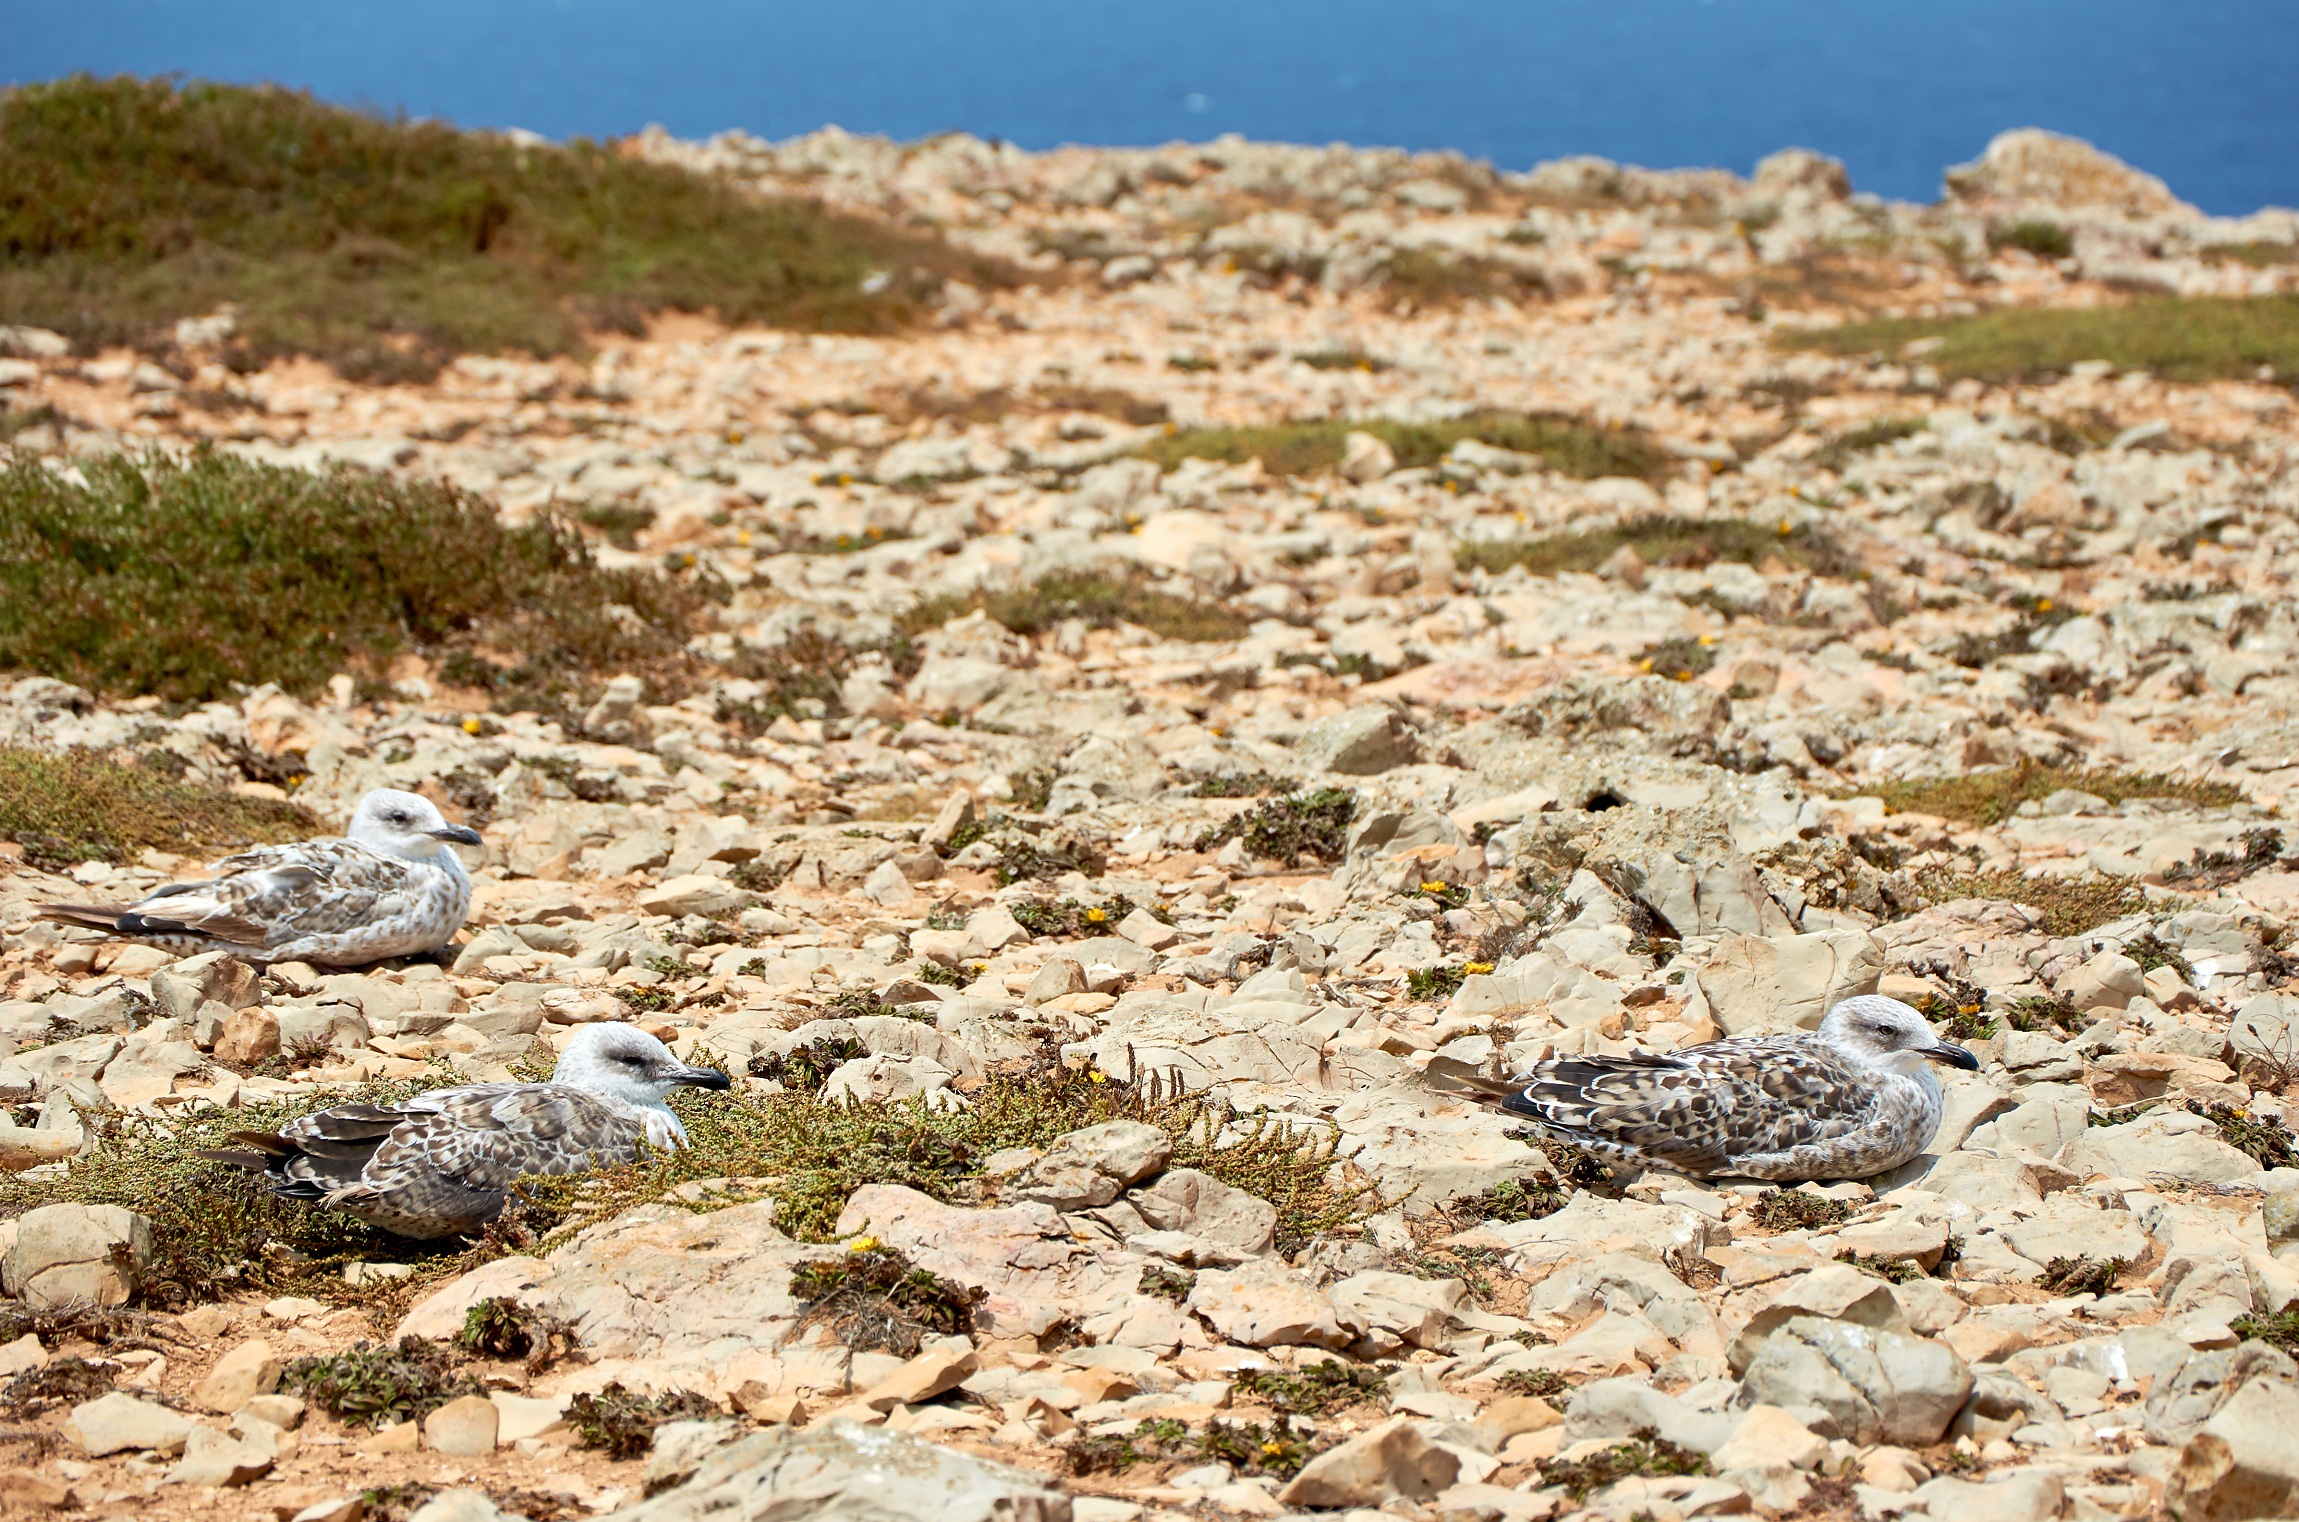
landscape, sea, coast, water, nature, rock, bird, sky, seagull, summer, wildlife, gull, holiday, soil, reptile, feather, fauna, plumage, geology, animals, creature, atlantic, bill, nest, water bird, animal world, ecosystem, wadi, seevogel, seemoeve, rocky landscape, nest place, natural environment